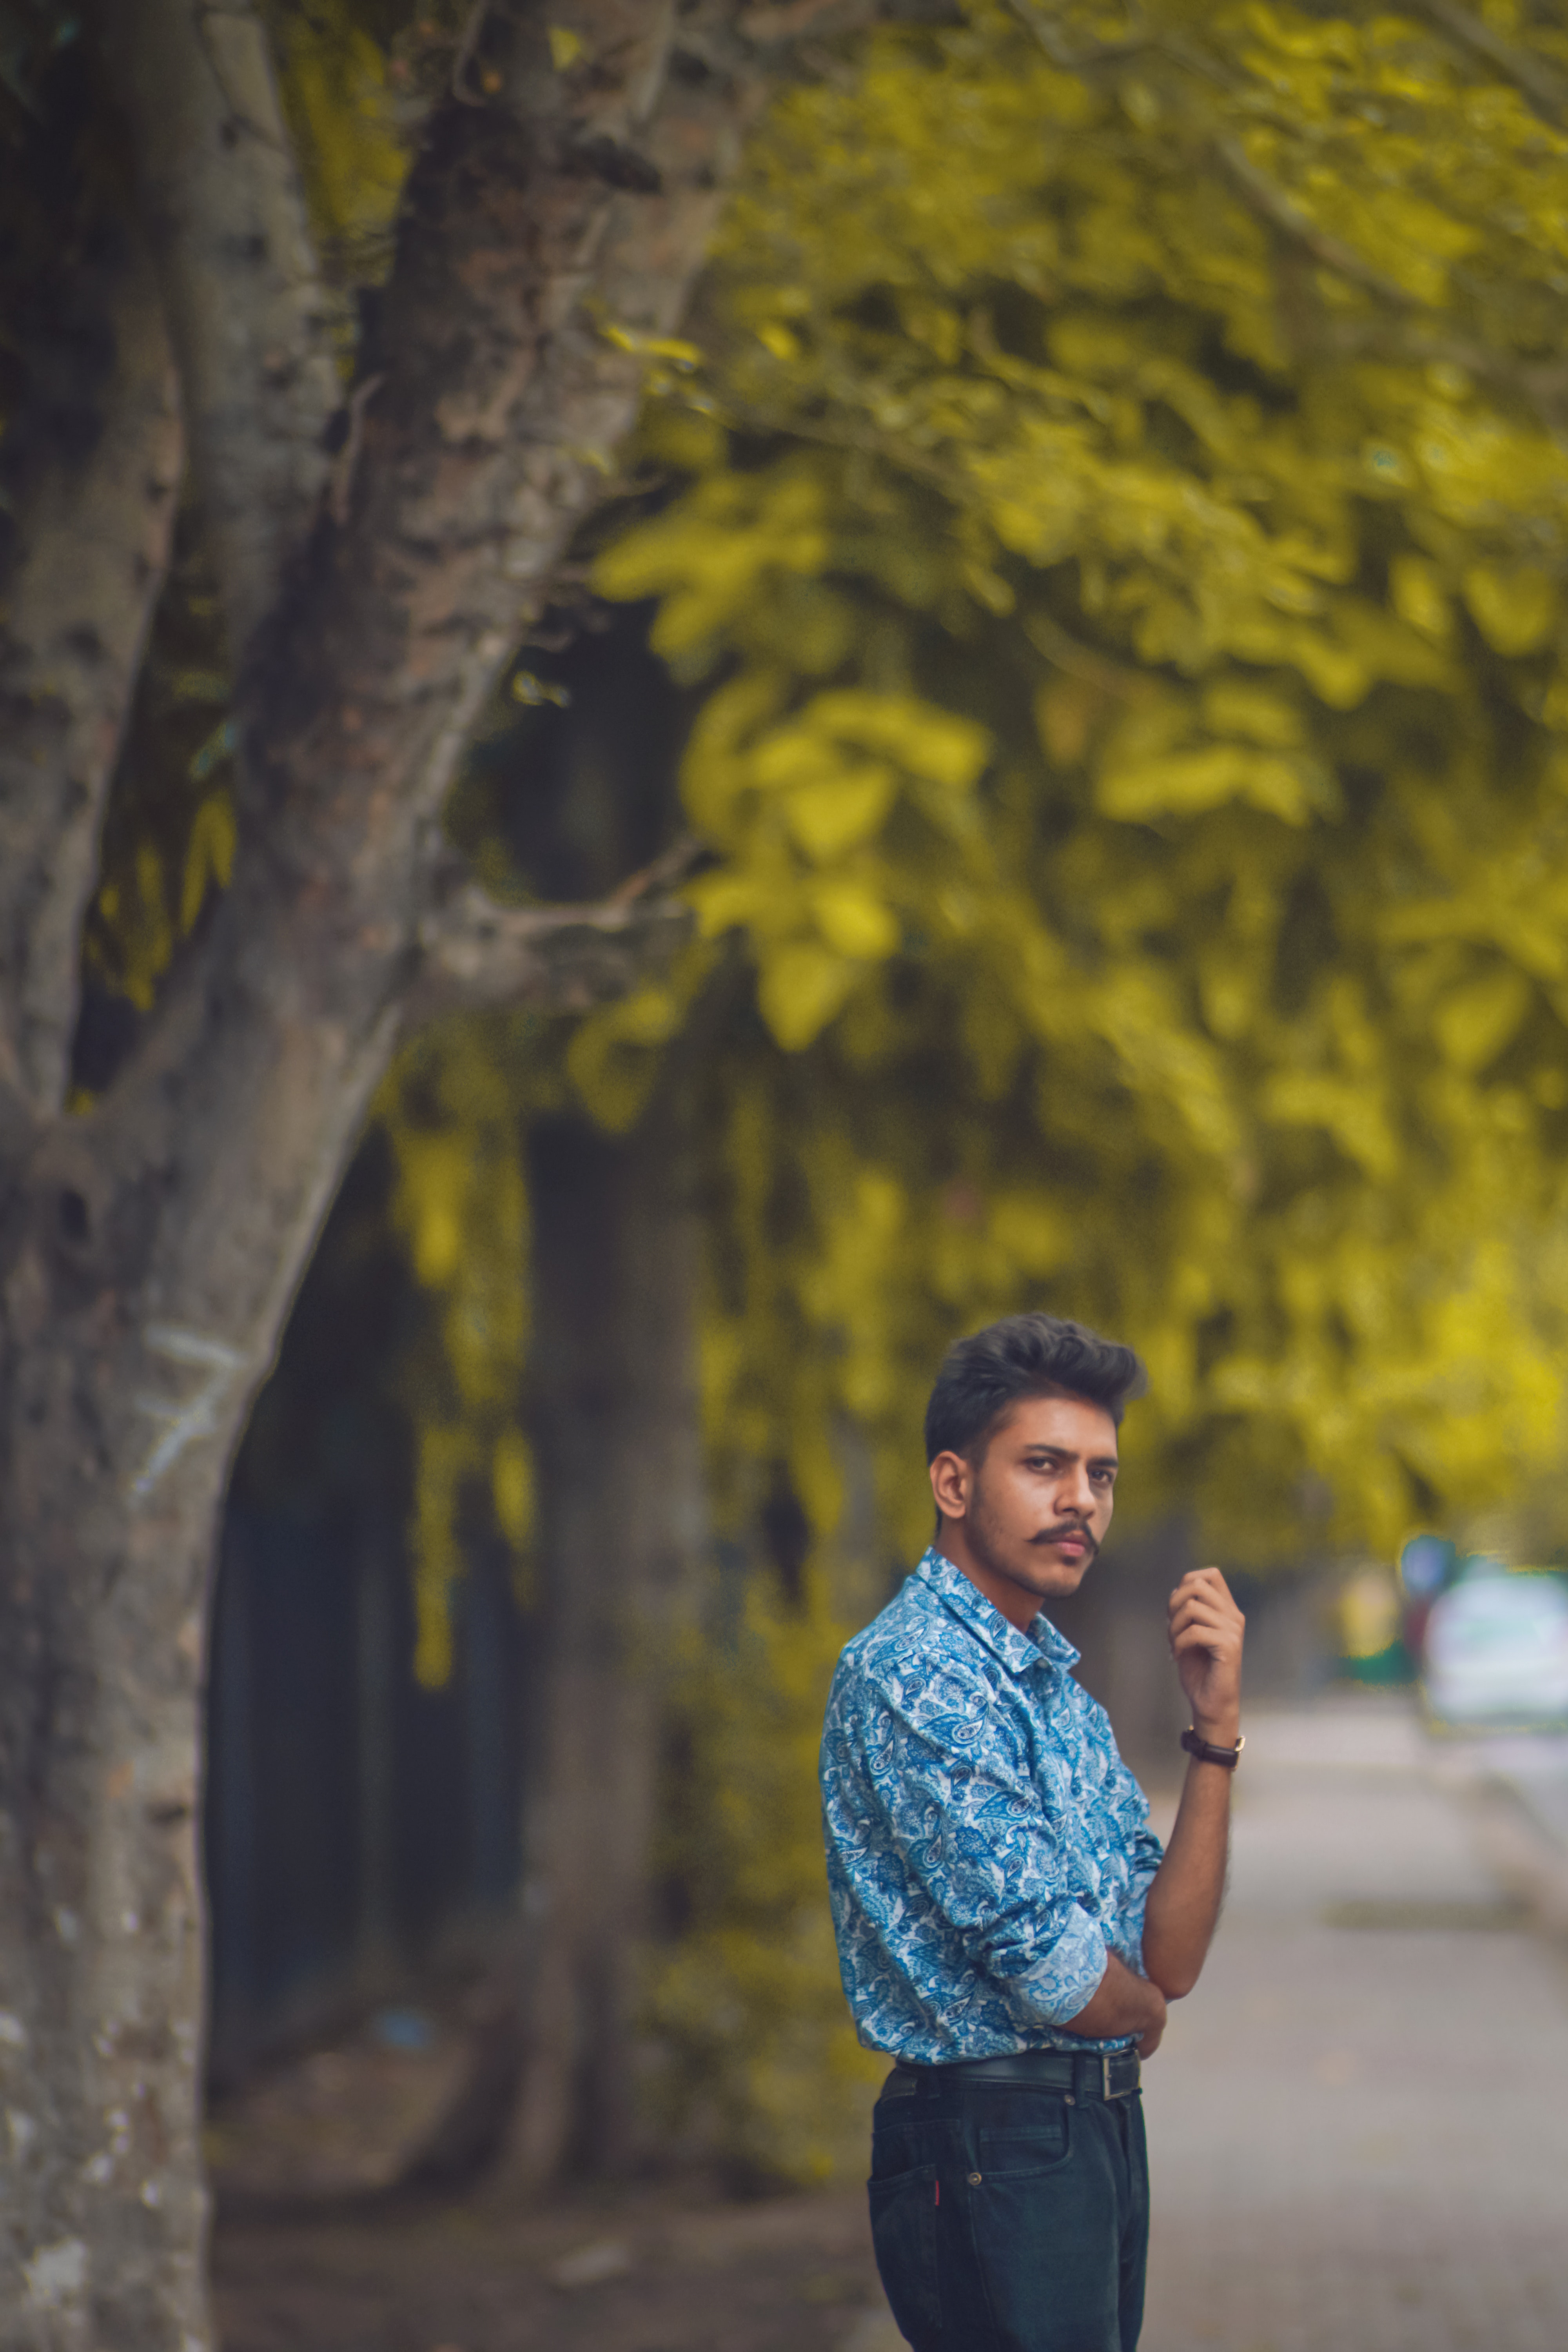
tree, nature, photograph, yellow, green, woody plant, plant, leaf, photography, male, girl, fun, standing, sunlight, human, temple, smile, autumn, vacation, leisure, spring, recreation, sky, branch